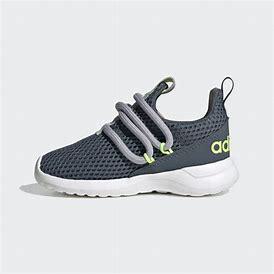
Brand: Adidas
Model: Lite Racer Adapt 3